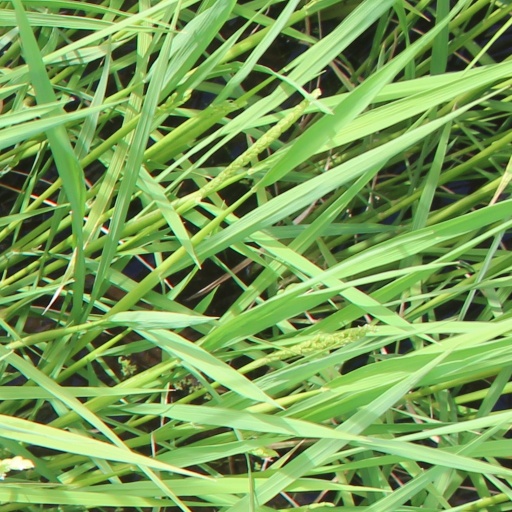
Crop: rice